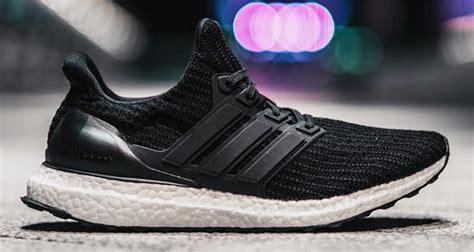
Brand: Adidas
Model: Ultra Boost 4